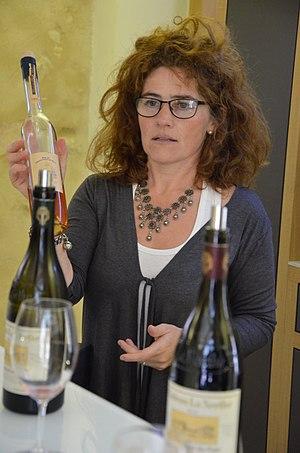
Dégustation au Château la Nerthe
Le château la Nerthe est le plus ancien et l'un des plus grands domaines de Châteauneuf-du-Pape. Situé dans le sud-est de la zone d'appellation, son vignoble s'étend sur 90 hectares. Il produit des vins rouge et blanc châteauneuf-du-pape.